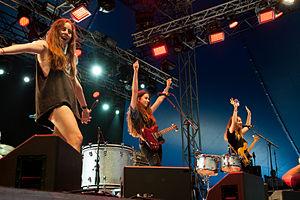
Cet article est une liste non exhaustive de girls bands existant ou ayant existé. Un girls band est un groupe de musique féminin dont les membres chantent et jouent de leur propre instrument.